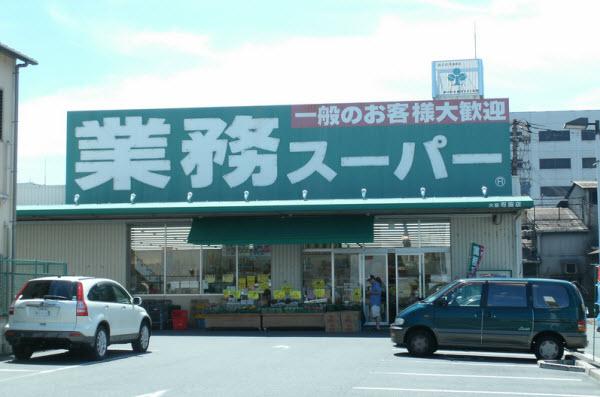
ở phía trước cửa hàng có sự xuất hiện của một vài chiếc ô tô